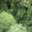
Label: forest